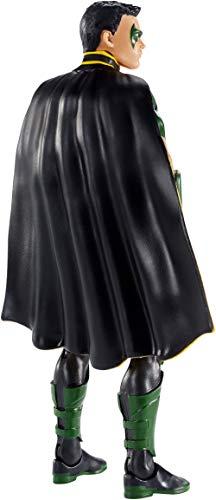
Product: DC Comics Multiverse Red Robin Figure
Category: Toys & Games | Toy Figures & Playsets | Action Figures
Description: Popular action figure from DC Comics Rebirth.
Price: $19.18
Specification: ProductDimensions:6x2.2x10.5inches|ItemWeight:10.9ounces|ShippingWeight:8.8ounces(Viewshippingratesandpolicies)|ASIN:B07NQGQQ9G|Itemmodelnumber:GGB39|Manufacturerrecommendedage:36months-6years